Haven Coleman

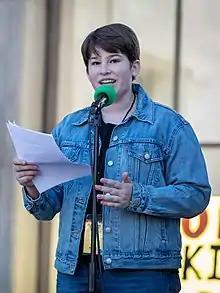
Coleman in 2019

Haven Coleman (born March 29, 2006) is an American climate and environmental activist. She is the co-founder and co-executive director of U.S. Youth Climate Strike with youth activists Alexandria Villaseñor and Isra Hirsi. an organization dedicated to raising awareness and catalyzing change concerning the climate crisis.